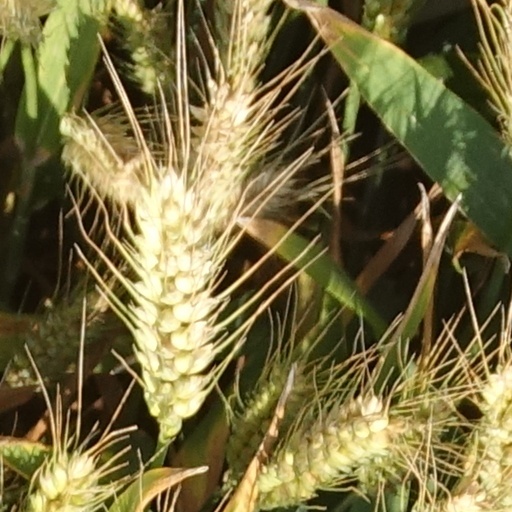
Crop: wheat